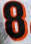
Number: 8